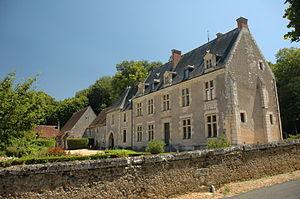
Pierre de Ronsard né en septembre 1524 au château de la Possonnière, près du village de Couture-sur-Loir en Vendômois, et mort le 27 décembre 1585 au prieuré de Saint-Cosme en Touraine, est un des poètes français les plus importants du XVIᵉ siècle.
Couture-sur-Loir est une ancienne commune française située dans le département de Loir-et-Cher, en région Centre-Val de Loire. Depuis le 1ᵉʳ janvier 2019, elle est commune déléguée de Vallée-de-Ronsard.